Men in Black: The Game

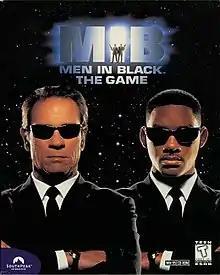
North American Windows cover art

Men in Black: The Game is an adventure video game developed by Gigawatt Studios for Microsoft Windows in 1997. Although it is an officially licensed game based on the 1997 film "Men in Black," the plot is unrelated and it is a survival horror game as opposed to being a comedy. It is most likely an homage to the original "The Men In Black" comic book created by Lowell Cunningham with its dark aesthetics and 2D cinematics that resemble comic book panels. The game was ported to the PlayStation in 1998 by The Collective.